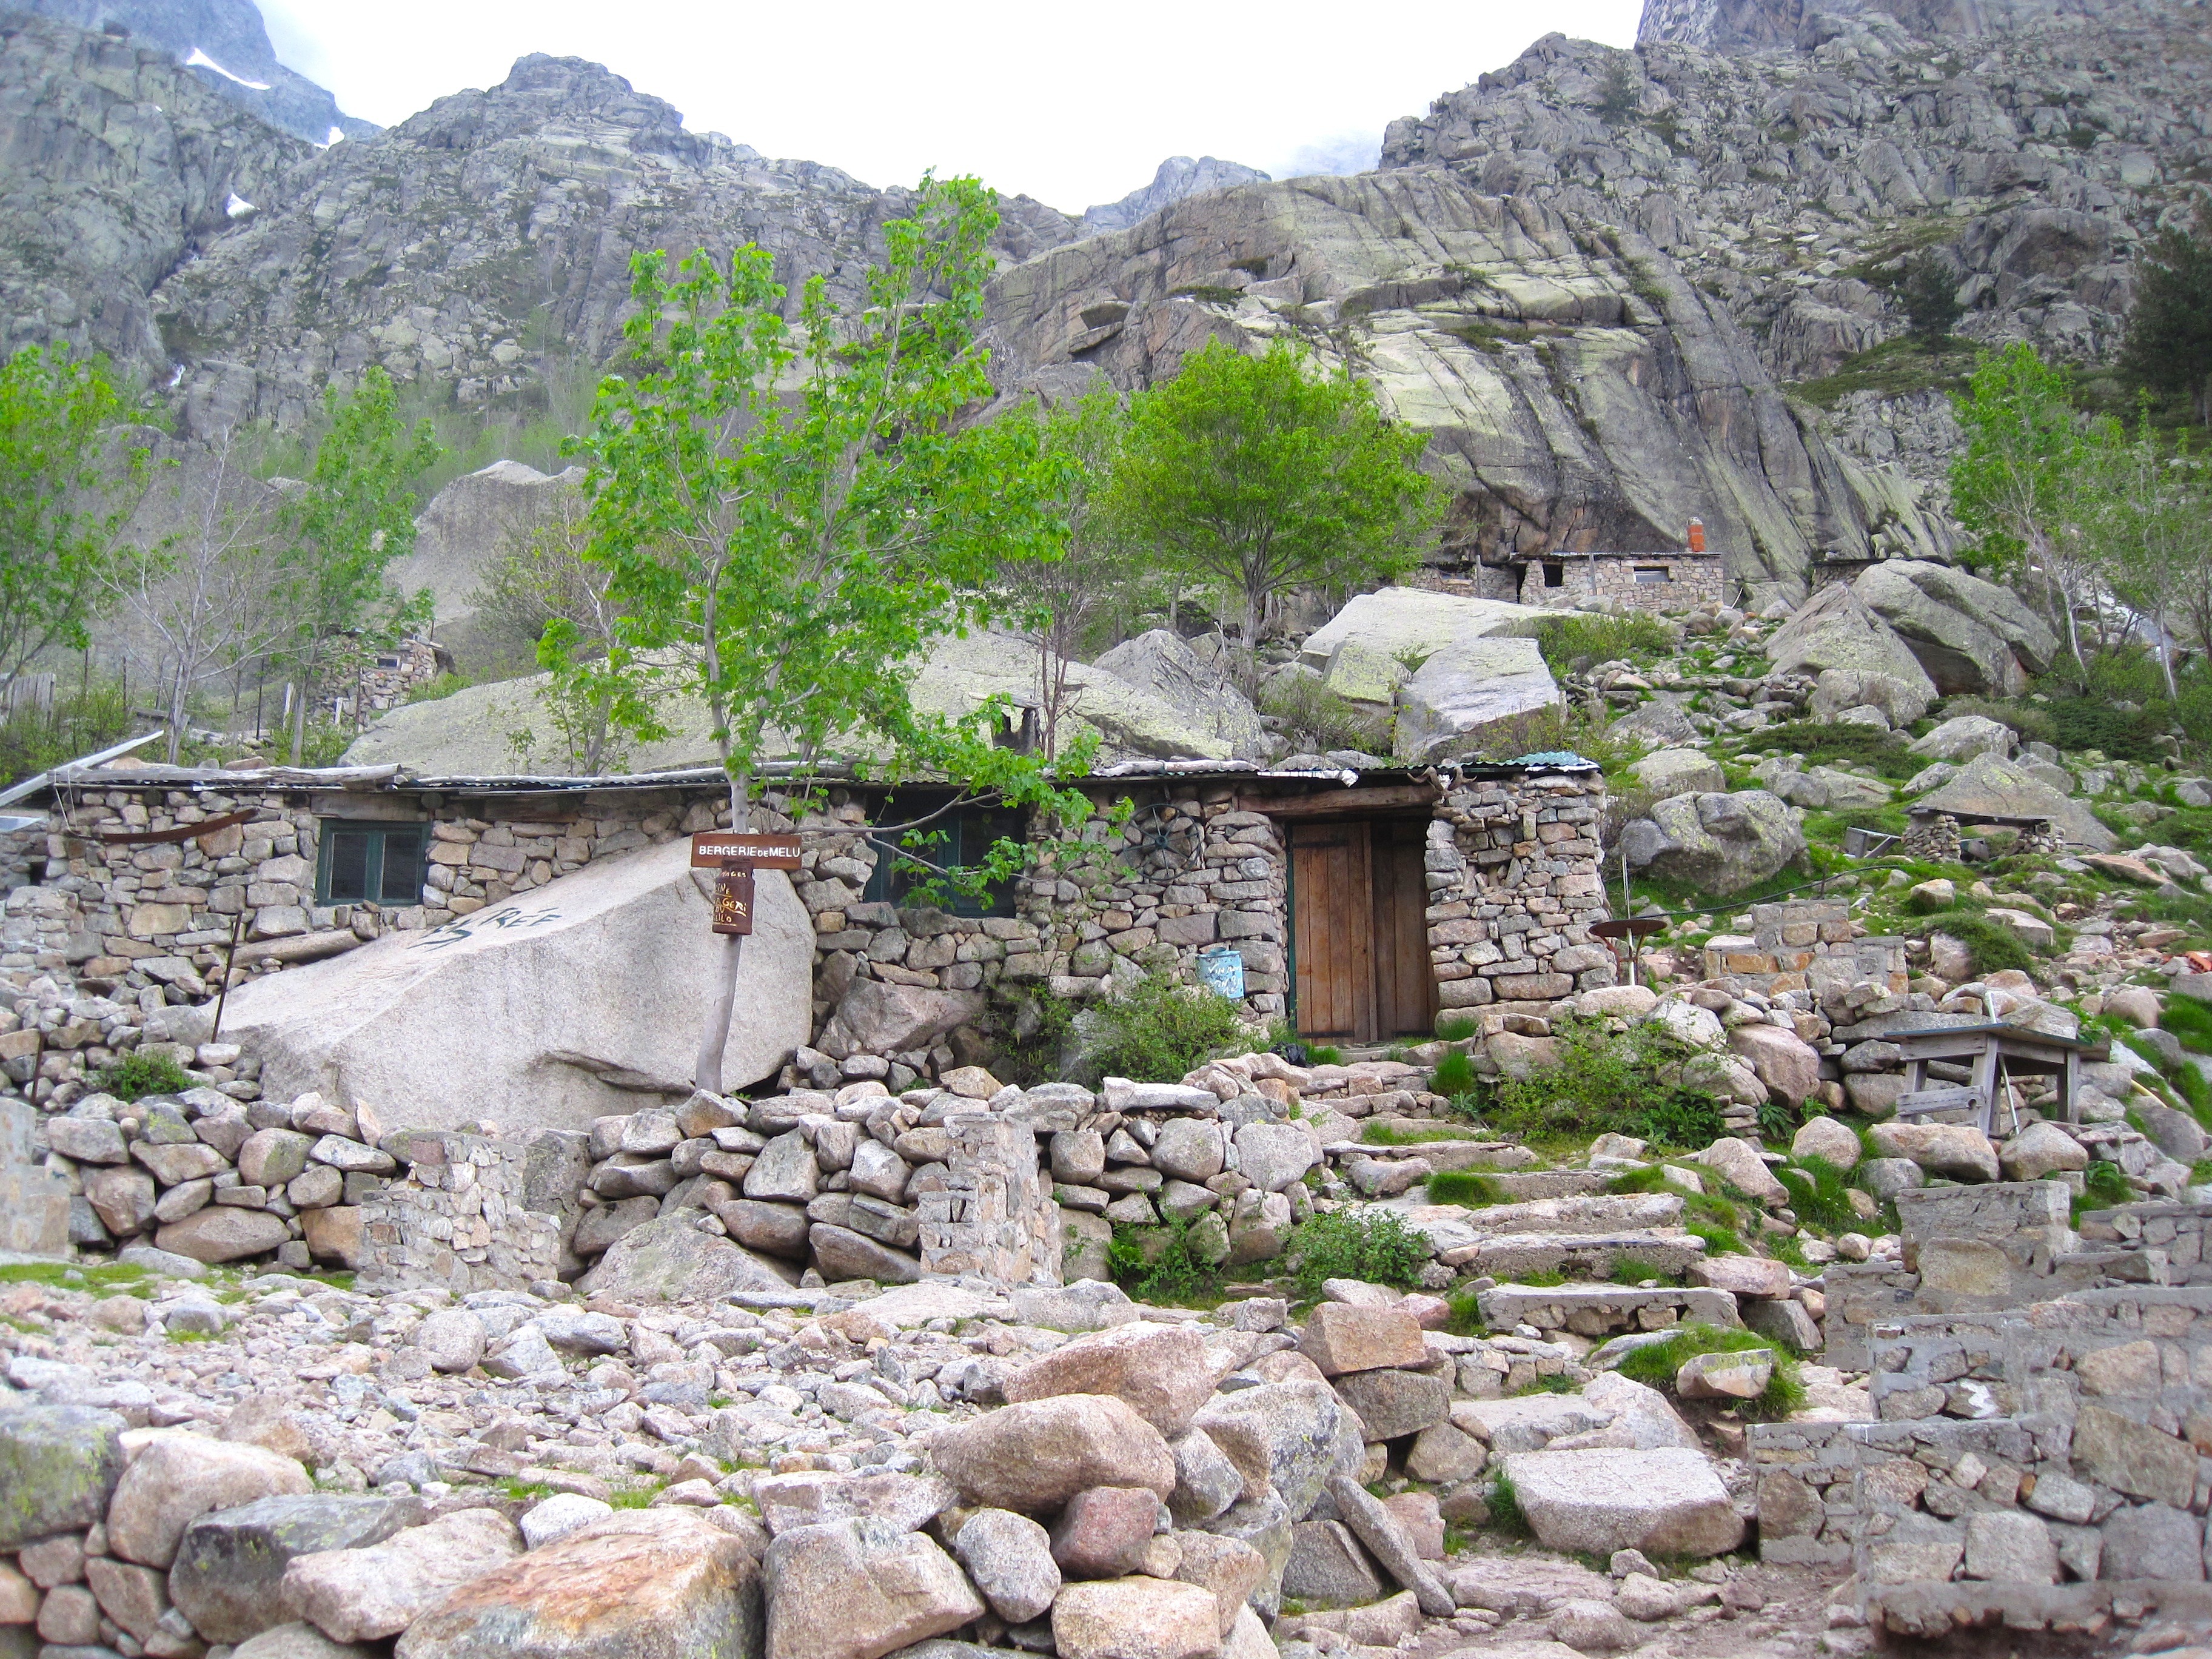
landscape, nature, rock, mountain, countryside, house, building, home, wall, valley, mountain range, stone, country, summer, village, france, spring, scenic, rocky, trees, rocks, outside, geology, mountains, ruins, quarry, wadi, ancient history, mountainous landforms, geological phenomenon